Normie Osborn

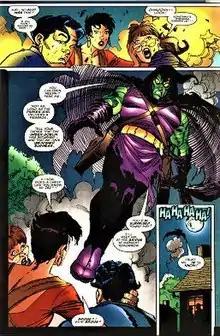
Normie Osborn as the Green Goblin.

In the MC2 alternate future, little Normie Osborn is all grown up. A sensitive boy, he took his mother's remarrying hard, never getting along with his stepfather, Foggy Nelson (until after her death when the two finally bonded), and he held Peter Parker responsible for the death of his father and grandfather. When his mother became ill and died, Normie broke down, accepting his father's and grandfather's mantle as the Green Goblin as his destiny, seemingly convincing himself that his grandfather was a benevolent man driven to violence by the 'demon' of Spider-Man. His appearance as the Green Goblin forced May Parker to adopt the mantle of Spider-Girl. His first few appearances met with failure as he was continually defeated by Spider-Girl, Phil Urich (as the Golden Goblin), and even in one instance by Mary Jane Parker. Then one day, when May had temporarily lost her powers, Normie kidnapped her, unmasked her, tied her up and taunted her with a knife, ranting about their 'destined' family history of opposition. May realized that Normie was "hoping" she would break free and kill him. At this time, May was able to convince him to go get help and to forsake the Goblin legacy.